Edward B. Vreeland

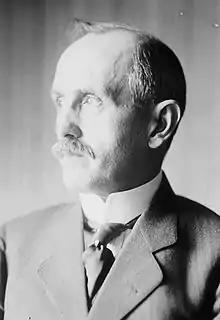
Vreeland in 1908

Edward Butterfield Vreeland (December 7, 1856 – May 8, 1936) was an American banker, businessman, and Republican politician who represented southern Western New York (Allegheny, Chautauqua, and Cattaraugus counties) in the United States House of Representatives from 1899 to 1913. He is best remembered today as an author and namesake of the Aldrich-Vreeland Act, which established the National Monetary Commission in response to the Panic of 1907. Vreeland served as its vice chair.